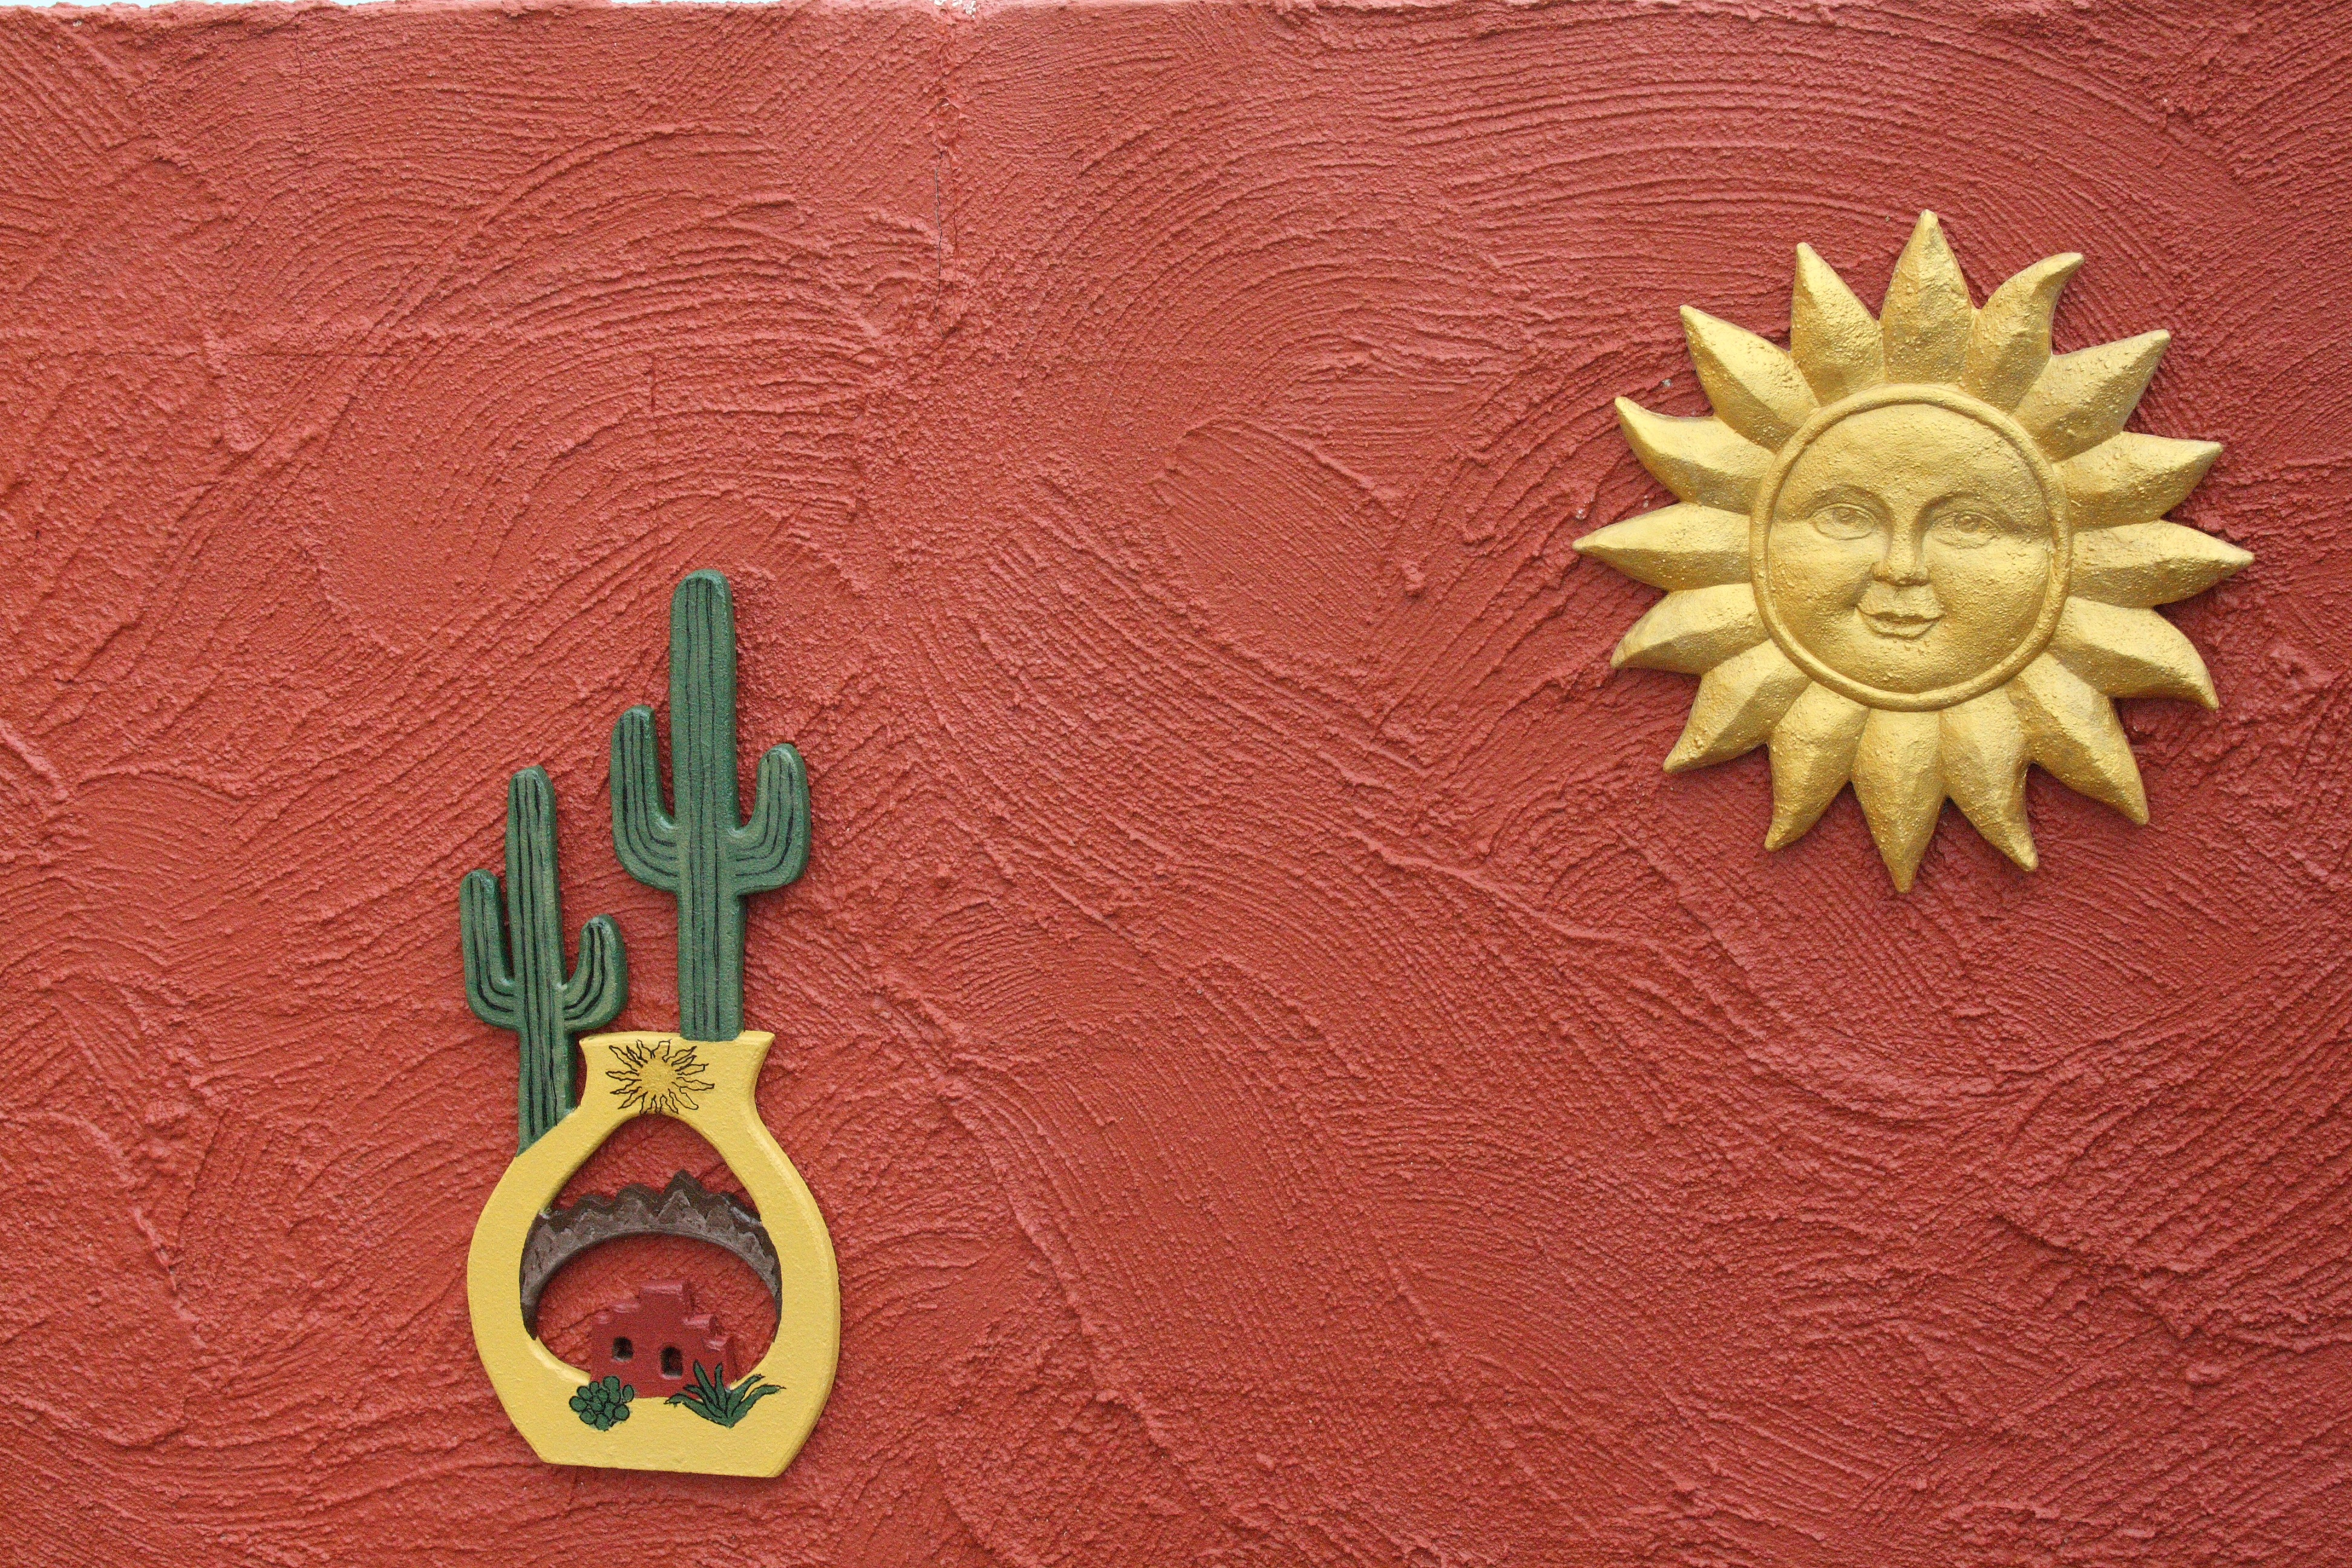
red, material, circle, arizona, carving, florence, desert gardens rv park, fashion accessory